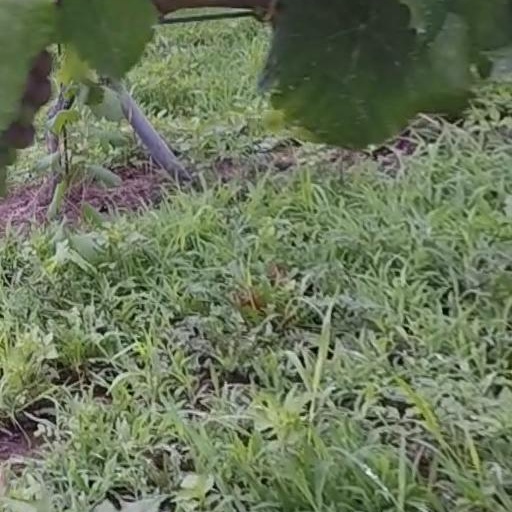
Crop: grape